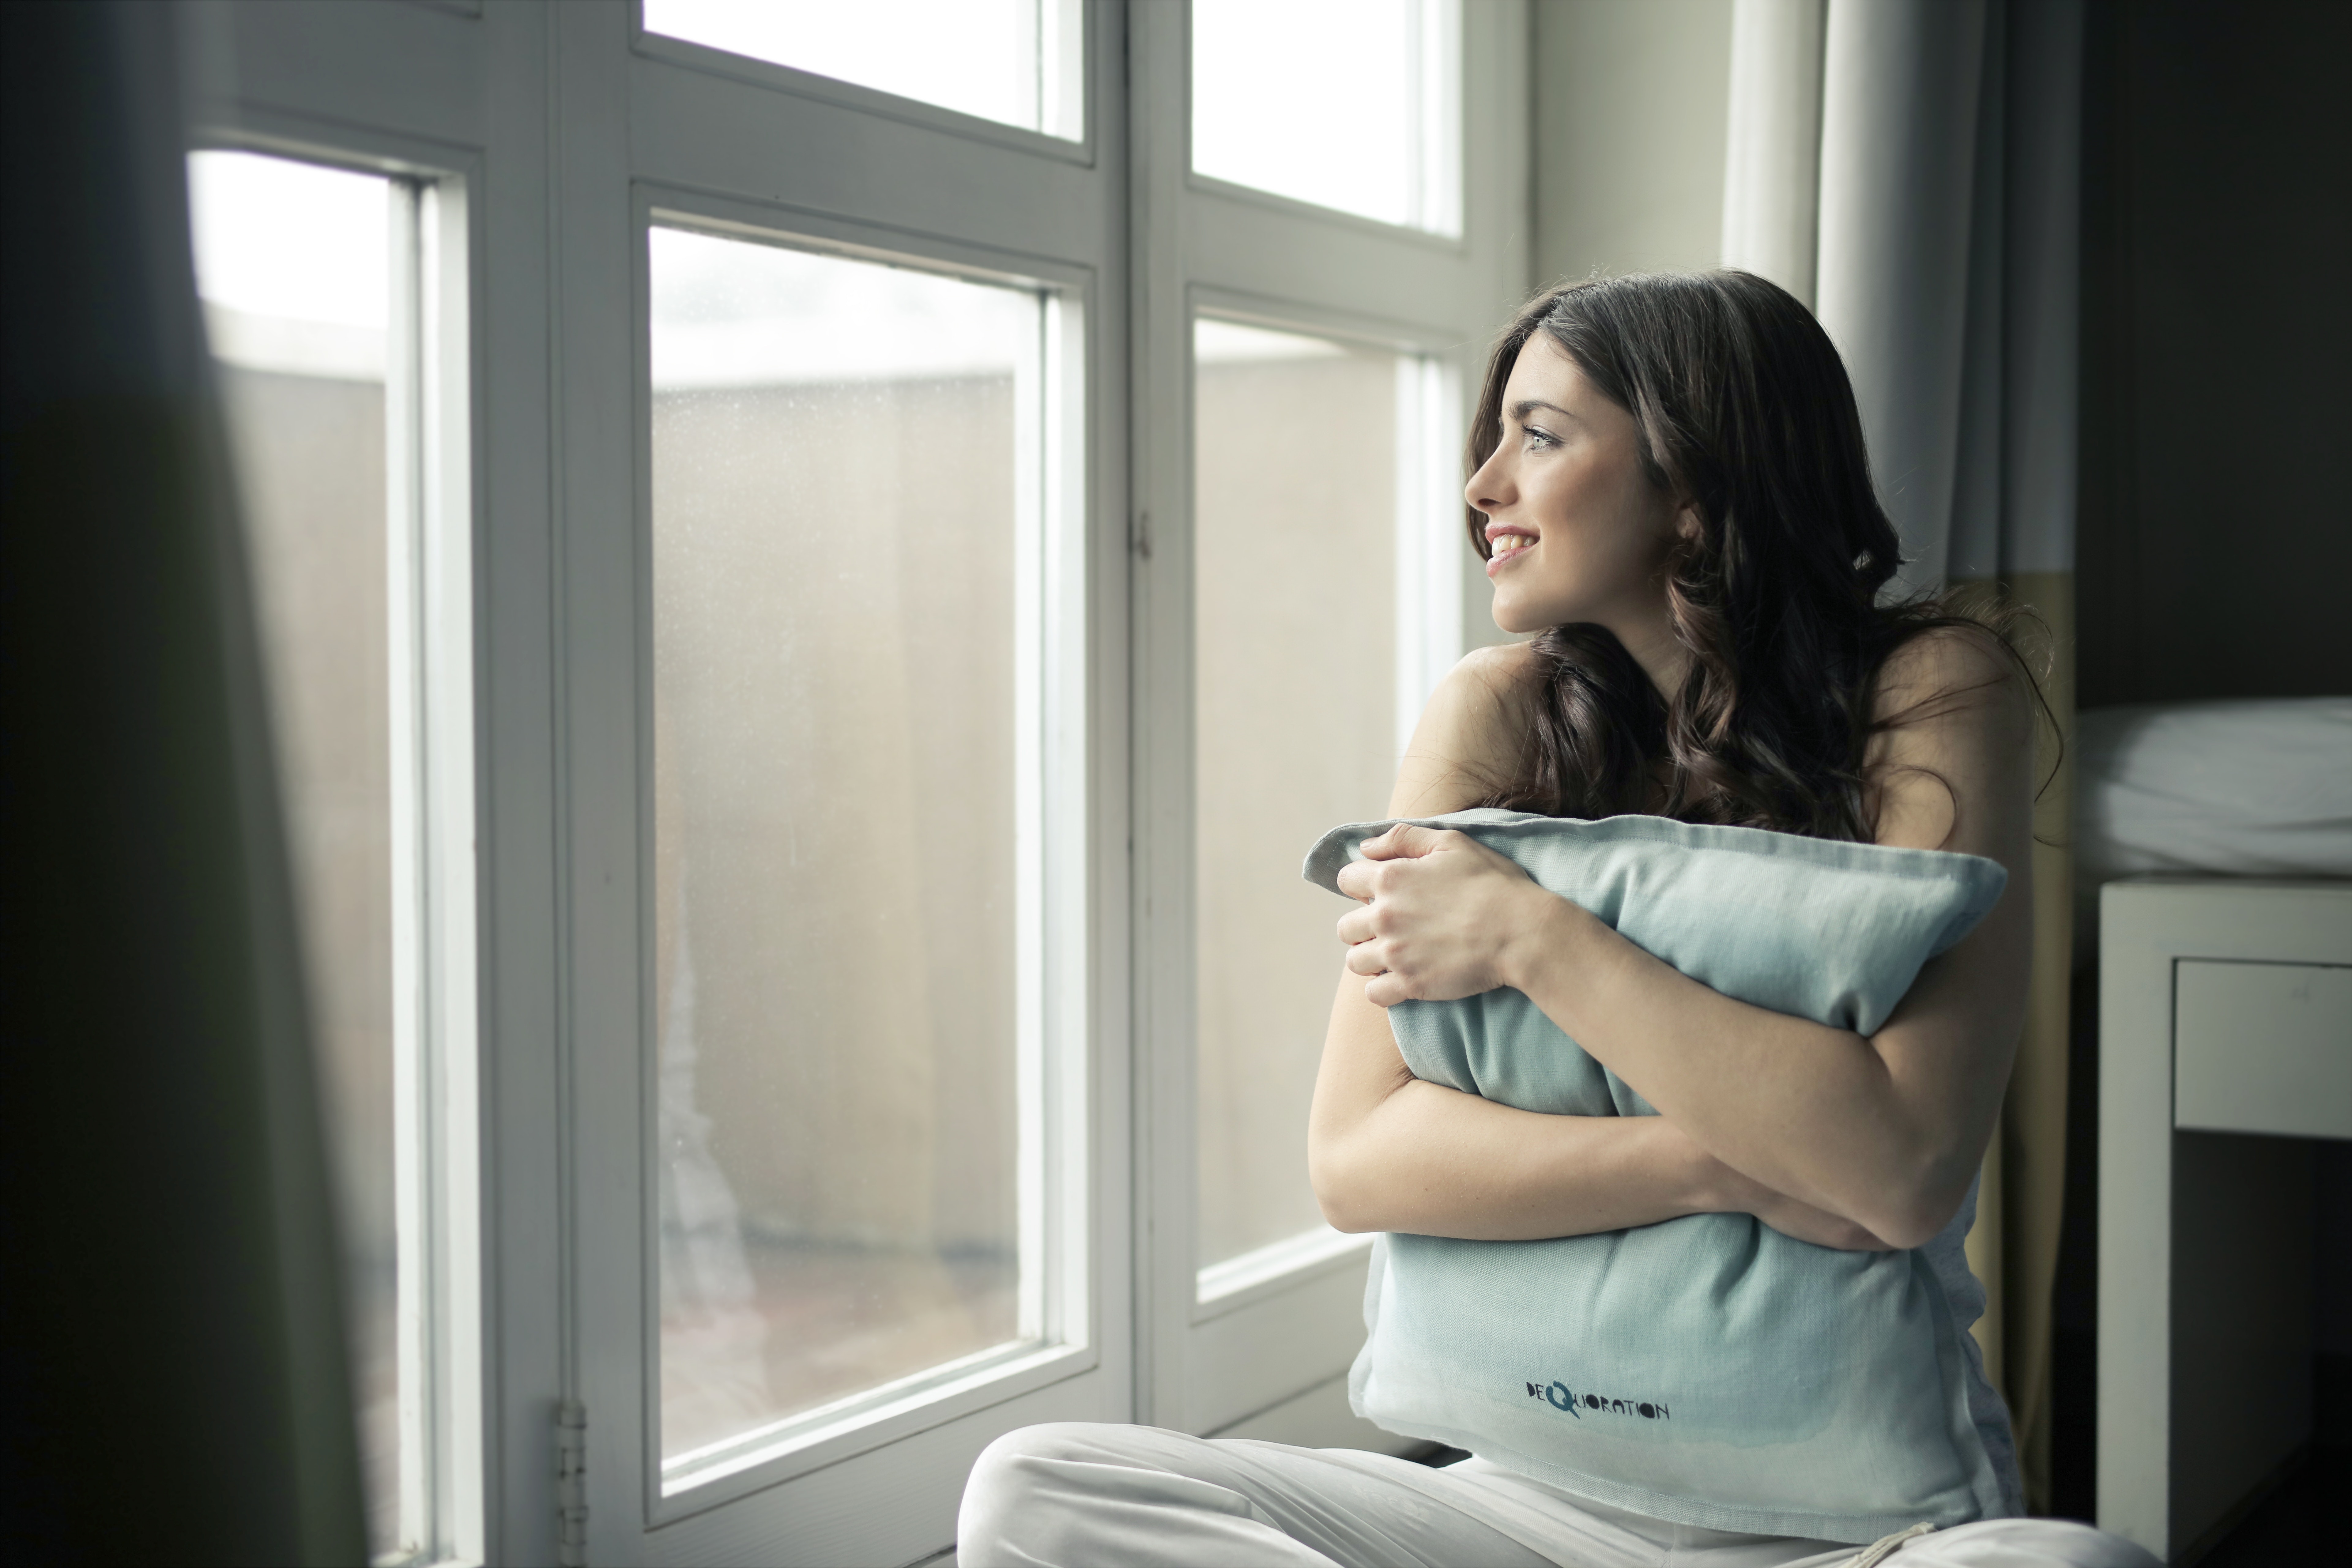
photograph, window, beauty, skin, room, sitting, shoulder, window covering, leg, photography, interior design, sunlight, black hair, long hair, daylighting, house, furniture, curtain